Rùm

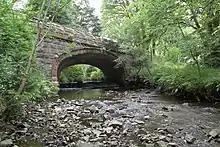
Bridge in the Castle grounds

In 1845, the MacLean laird sold the island to the Marquess of Salisbury, who converted Rùm into an estate for country sports. The Marquis first built a pier at Kinloch, and adjacent limekiln, to help with this process, re-introducing deer, both Red and Fallow. He then passed the land to his son, Viscount Cranbourne, who was more interested in fishing.